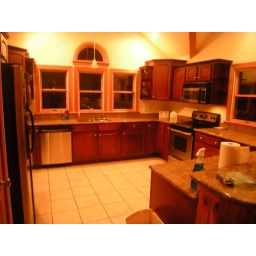
top level kitchen in the rental house 10-10-09